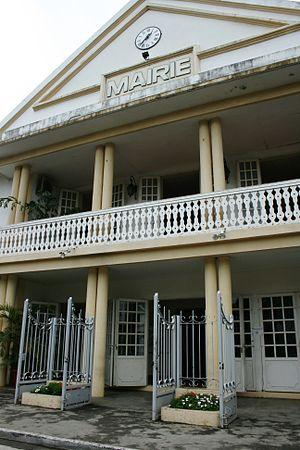
Vue de l'hôtel de ville de Sainte-Suzanne de La Réunion.
Les élections municipales de 2020 à La Réunion visent à élire les conseils municipaux des vingt-quatre communes de La Réunion, ainsi que les conseils communautaires des cinq intercommunalités.
Sainte-Suzanne est une commune française, située dans le département et la région de La Réunion.